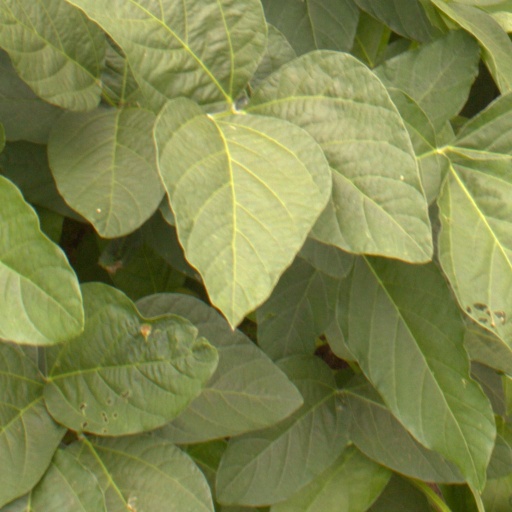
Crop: soybean